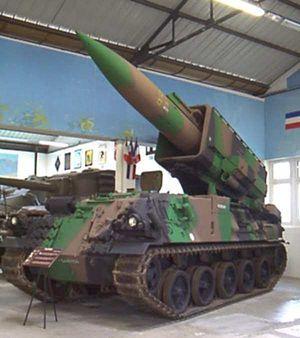
Une arme nucléaire tactique est une bombe A ou bombe H destinée à un usage sur le champ de bataille ou en arrière de celui-ci, visant des cibles tels quartiers-généraux, concentration de troupes, bases militaires, moyens logistiques, navires et avions de combat et pouvant être portée par une vaste gamme de vecteurs. Elle produit une explosion d'une puissance variant entre 300 tonnes et 300 kilotonnes. Les médias anglophones utilisent régulièrement le terme « mini-nuke », qui n'a aucune référence officielle.
Le missile Pluton était un système balistique nucléaire à courte portée lancé d'une rampe lance-missile montée sur un châssis chenillé AMX-30. Cet équipement constituait la force de dissuasion tactique nucléaire de l'armée de terre française pendant la guerre froide entre mai 1974 et 1993.
La Société nationale industrielle aérospatiale est une entreprise publique française créée en 1970. Rebaptisée Aérospatiale, société nationale industrielle en 1985, elle est couramment appelée Aerospatiale.